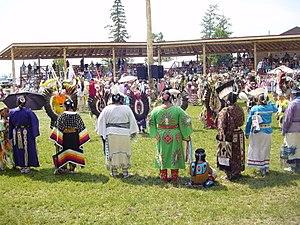
La Nation sioux nakota d'Alexis est une bande indienne de la Première Nation nakota en Alberta au Canada. Ses membres appartiennent à l'ethnie des Stoneys. Elle possède quatre réserves situées près d'Edmonton, de Hinton et de Whitecourt. En 2016, elle a une population inscrite totale de 1 969 membres. Elle est signataire du Traité 6.